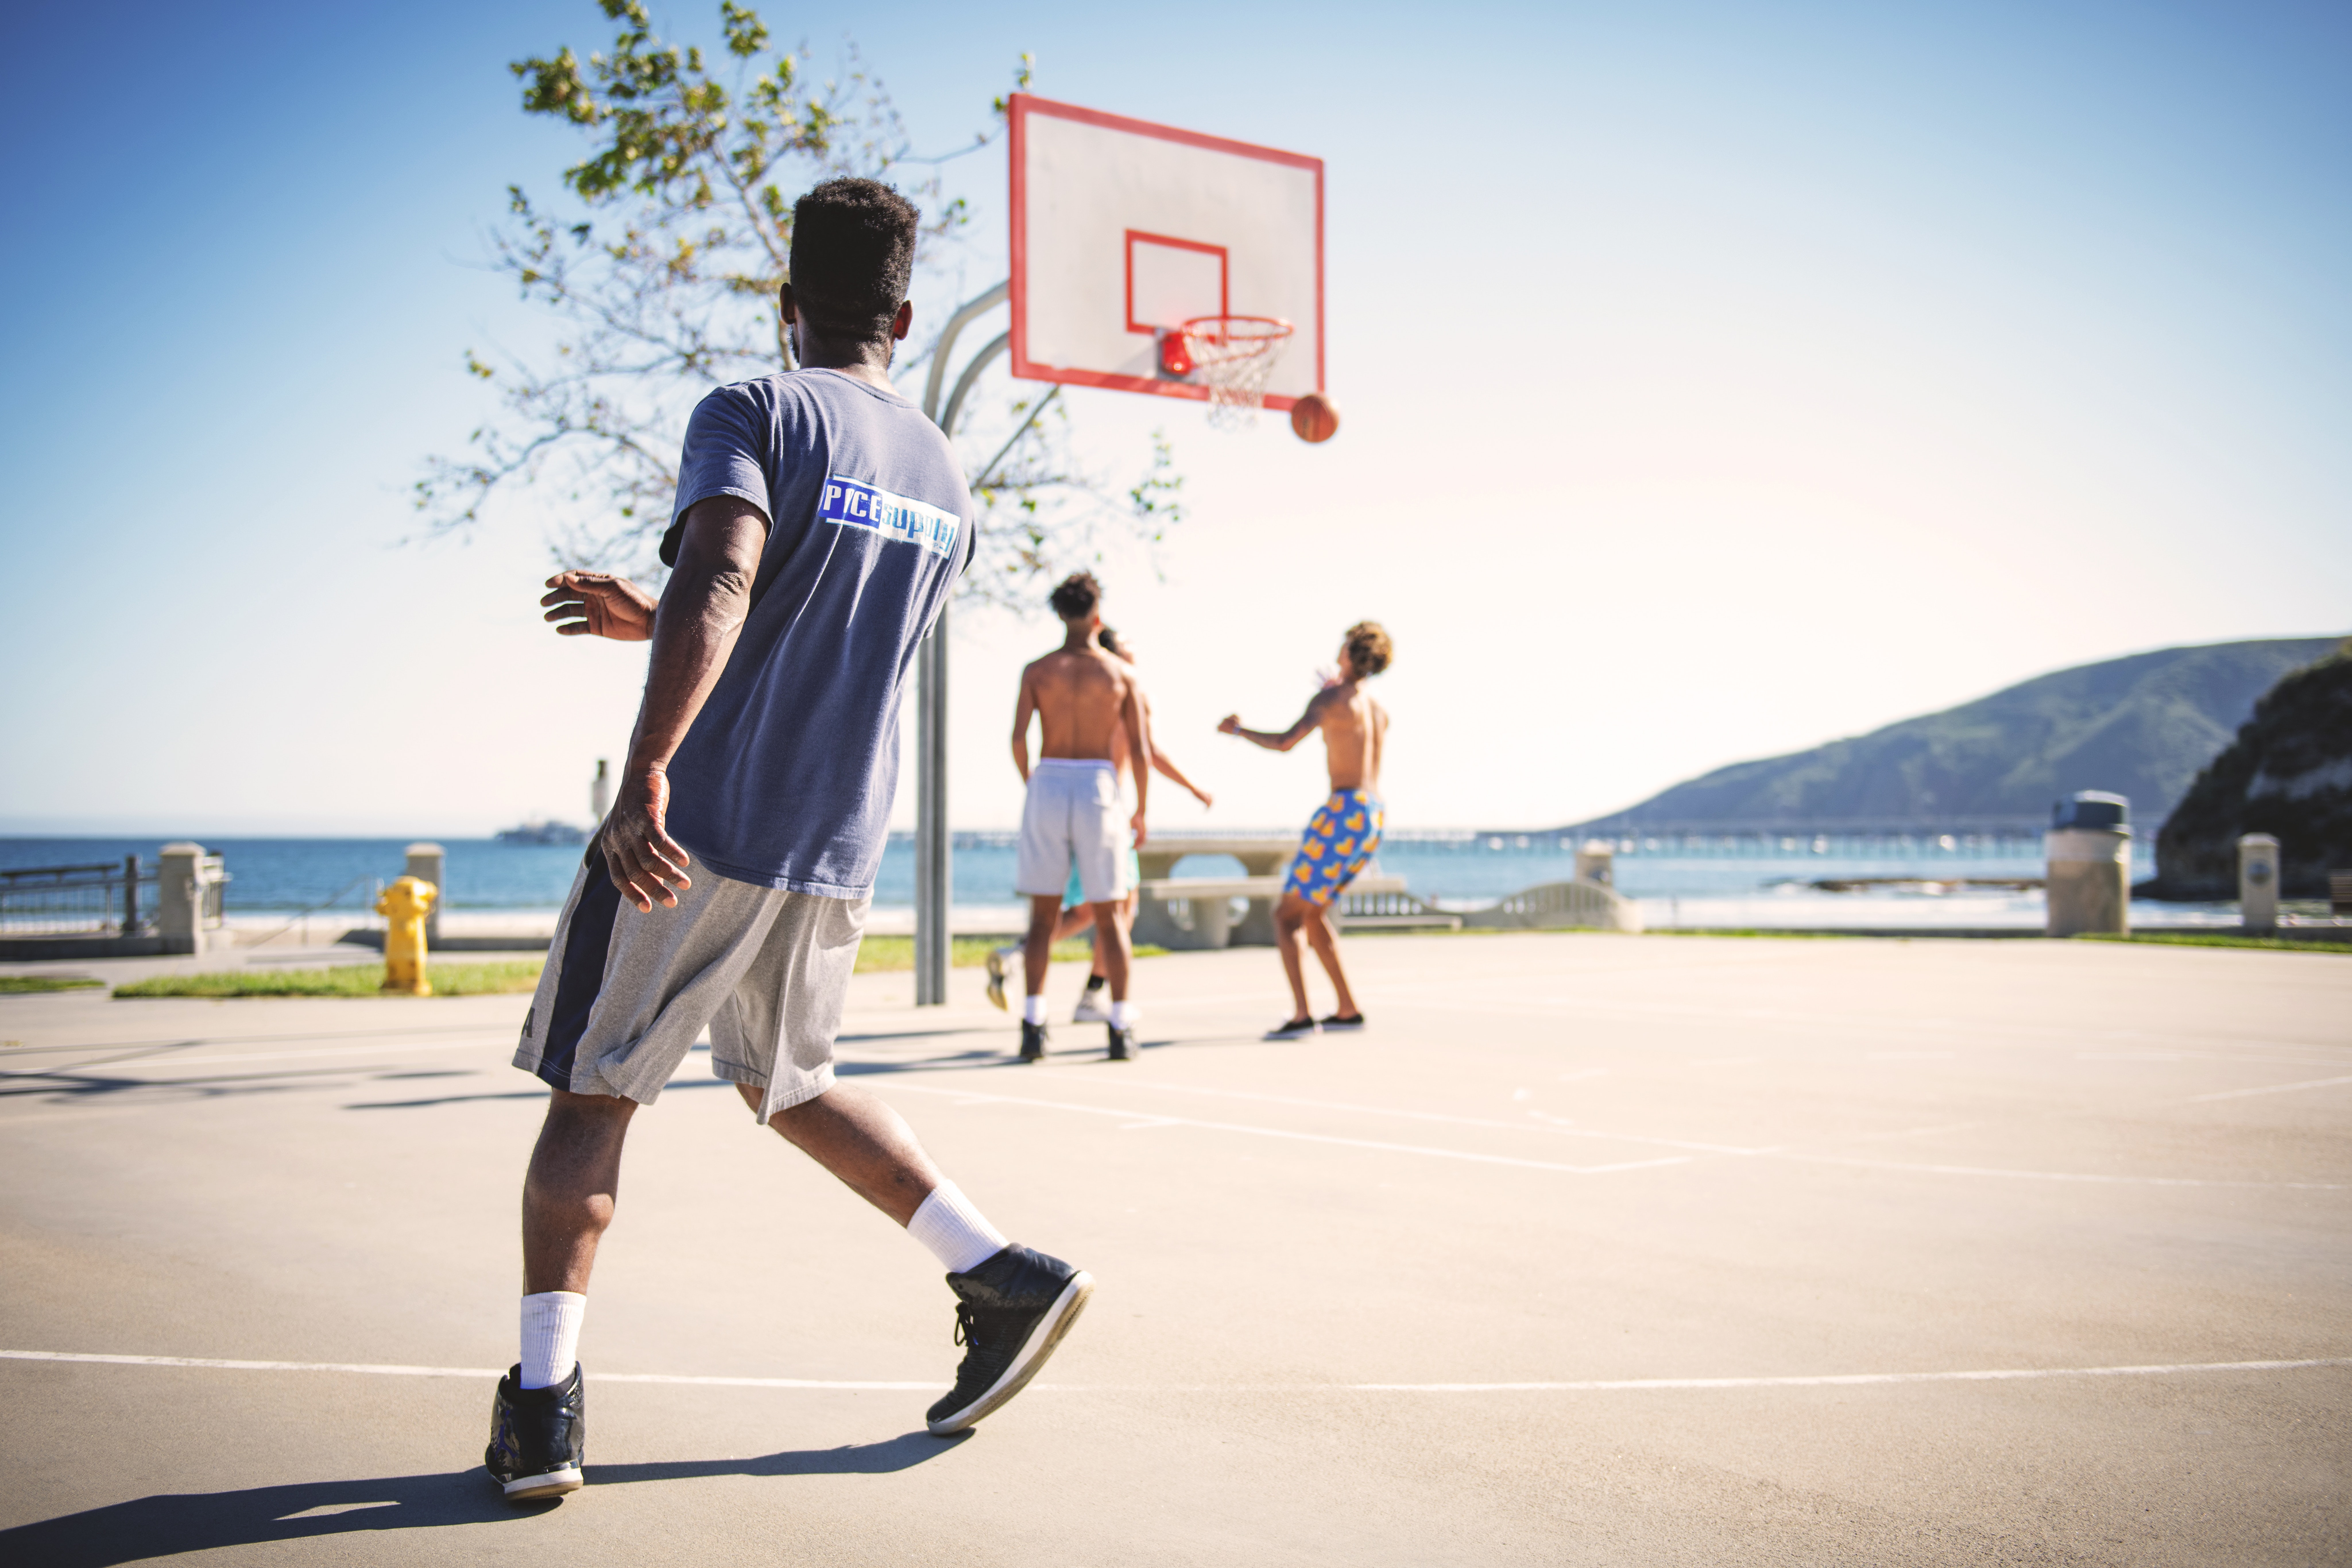
footwear, sports, leisure, sport venue, team sport, recreation, fun, sky, shoe, streetball, vacation